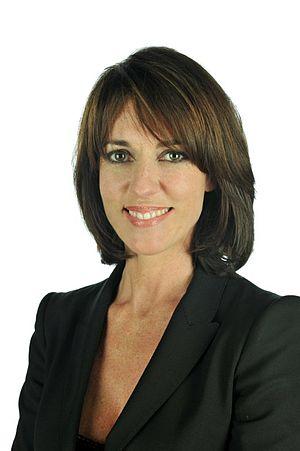
Laurence Arribagé